Okeechobean Sea

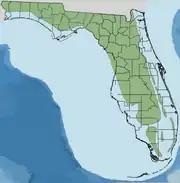
Tamiami Subsea 3.6 to 2.5 million years ago.

The Murdock Subsea was named after Murdock Station Formation and followed the worldwide cooling and sea level lowering of the Messinian stage. This period is the last one of delta creation upwelling and one of fast erosion in Florida with sediments quite rapidly flowing into the Everglades area creating what is known as the Immokolee Delta. The Okeechobean flooded again creating the Murdock Subsea and covering the Immokolee Delta which disbursed its sediments further south into the glades. What remained was a long deep water feature on the eastern side of the Murdock. Upwelling with plankton blooms continued along the west coast supporting well as oysters and similar animals.